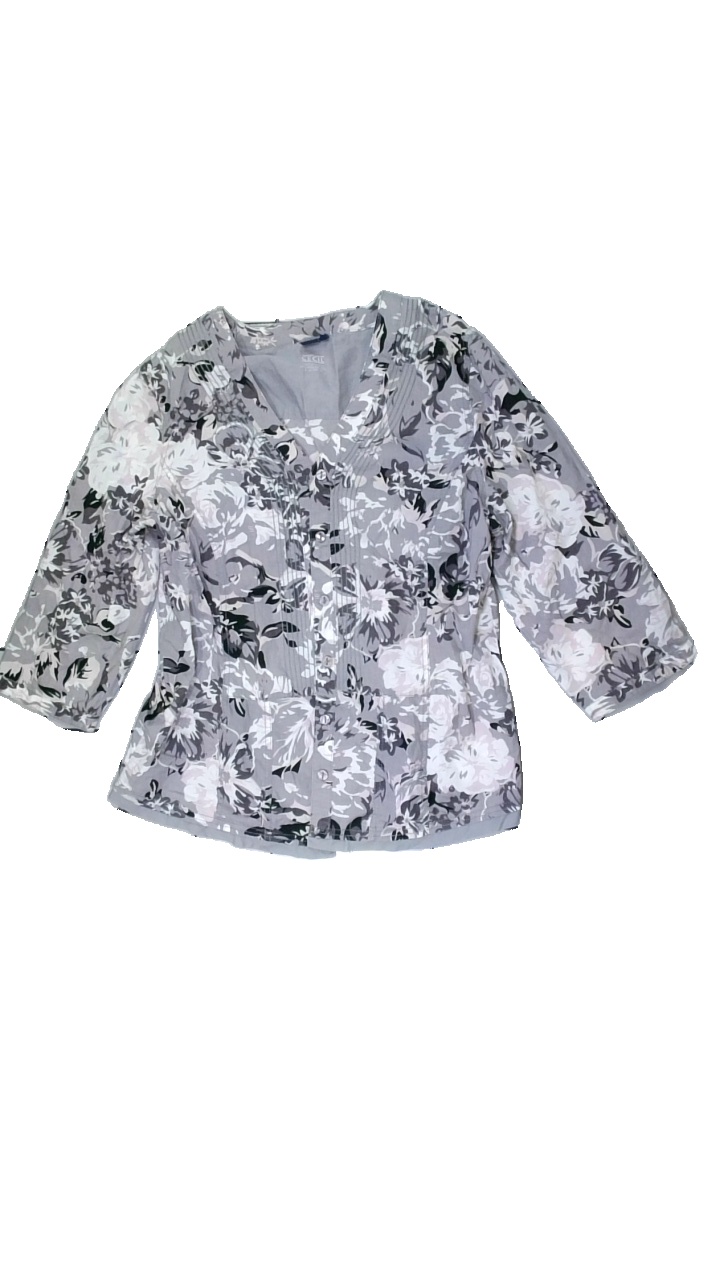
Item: Blouse (Ladies)
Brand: Cecil
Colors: Grey, Pink, White, Multicolor
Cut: Regular
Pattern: Floral print
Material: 100% cotton
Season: All
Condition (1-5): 5
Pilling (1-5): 5
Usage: Reuse
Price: <50